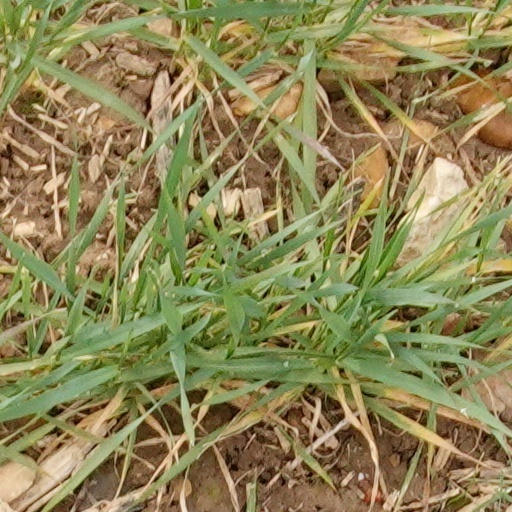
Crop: wheat